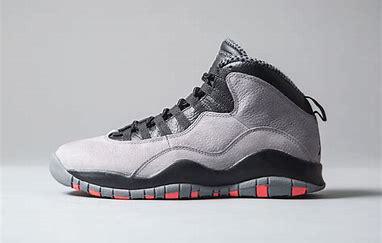
Brand: Jordan
Model: 10 Retro